Clearfield station

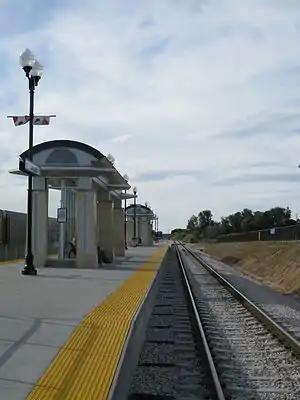
Clearfield station platform

Clearfield station is a commuter rail station in Clearfield, Utah, United States served by the "FrontRunner", Utah Transit Authority's (UTA) commuter rail train that operates along the Wasatch Front with service from Ogden in central Weber County through Davis County, Salt Lake City, and Salt Lake County to Provo in central Utah County.